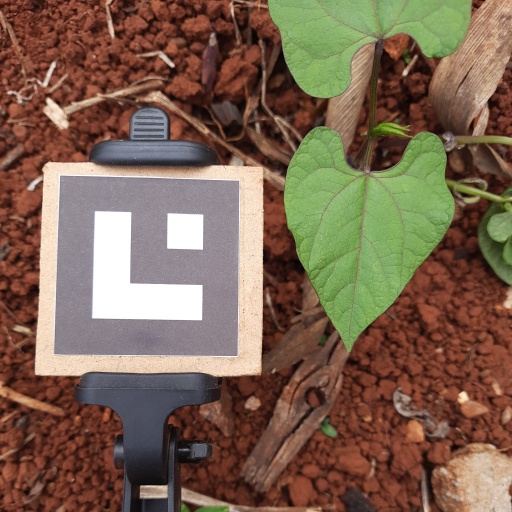
Observations: flat surface, no eating holes, under cloudy sky